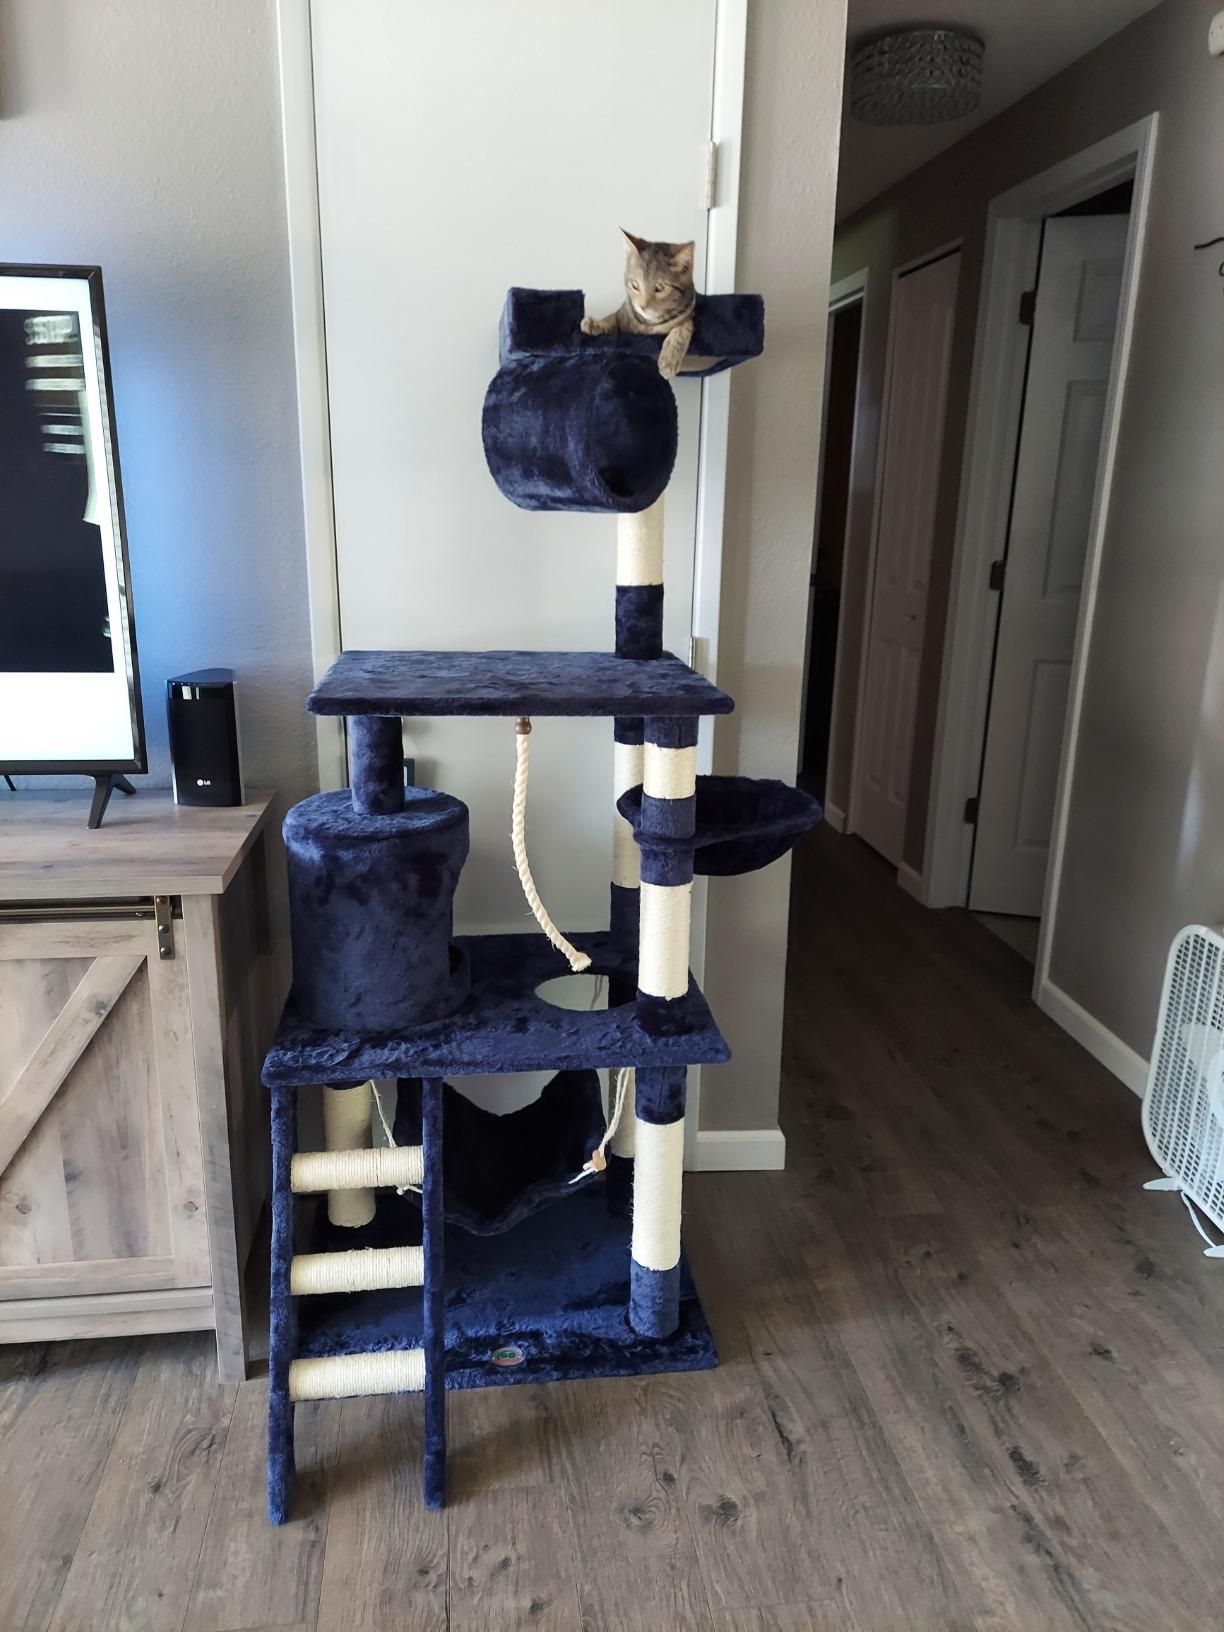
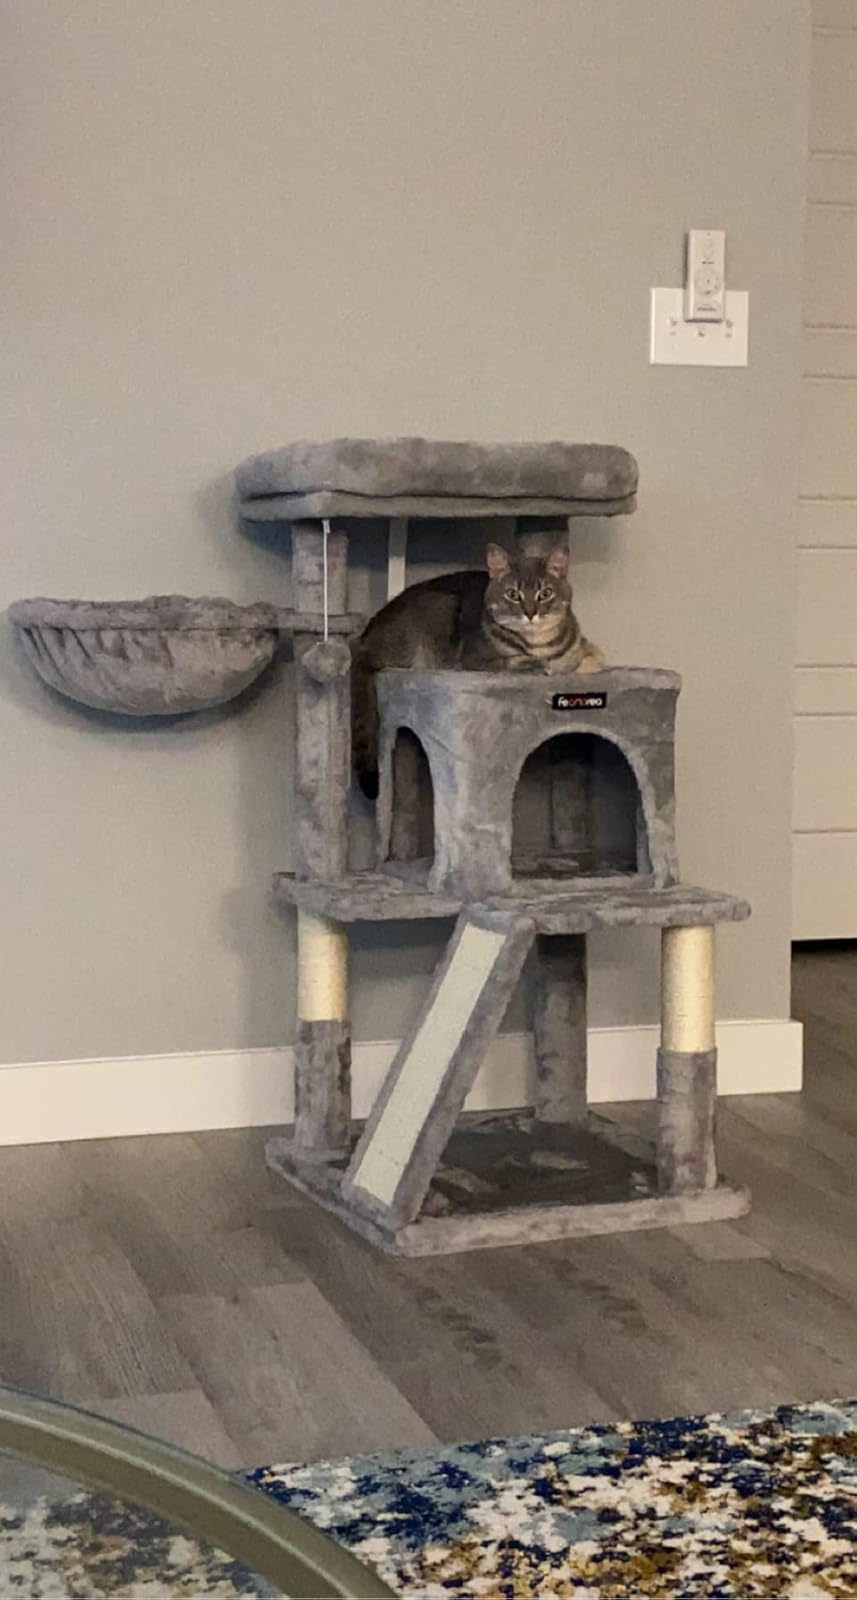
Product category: items_cat tree
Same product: no